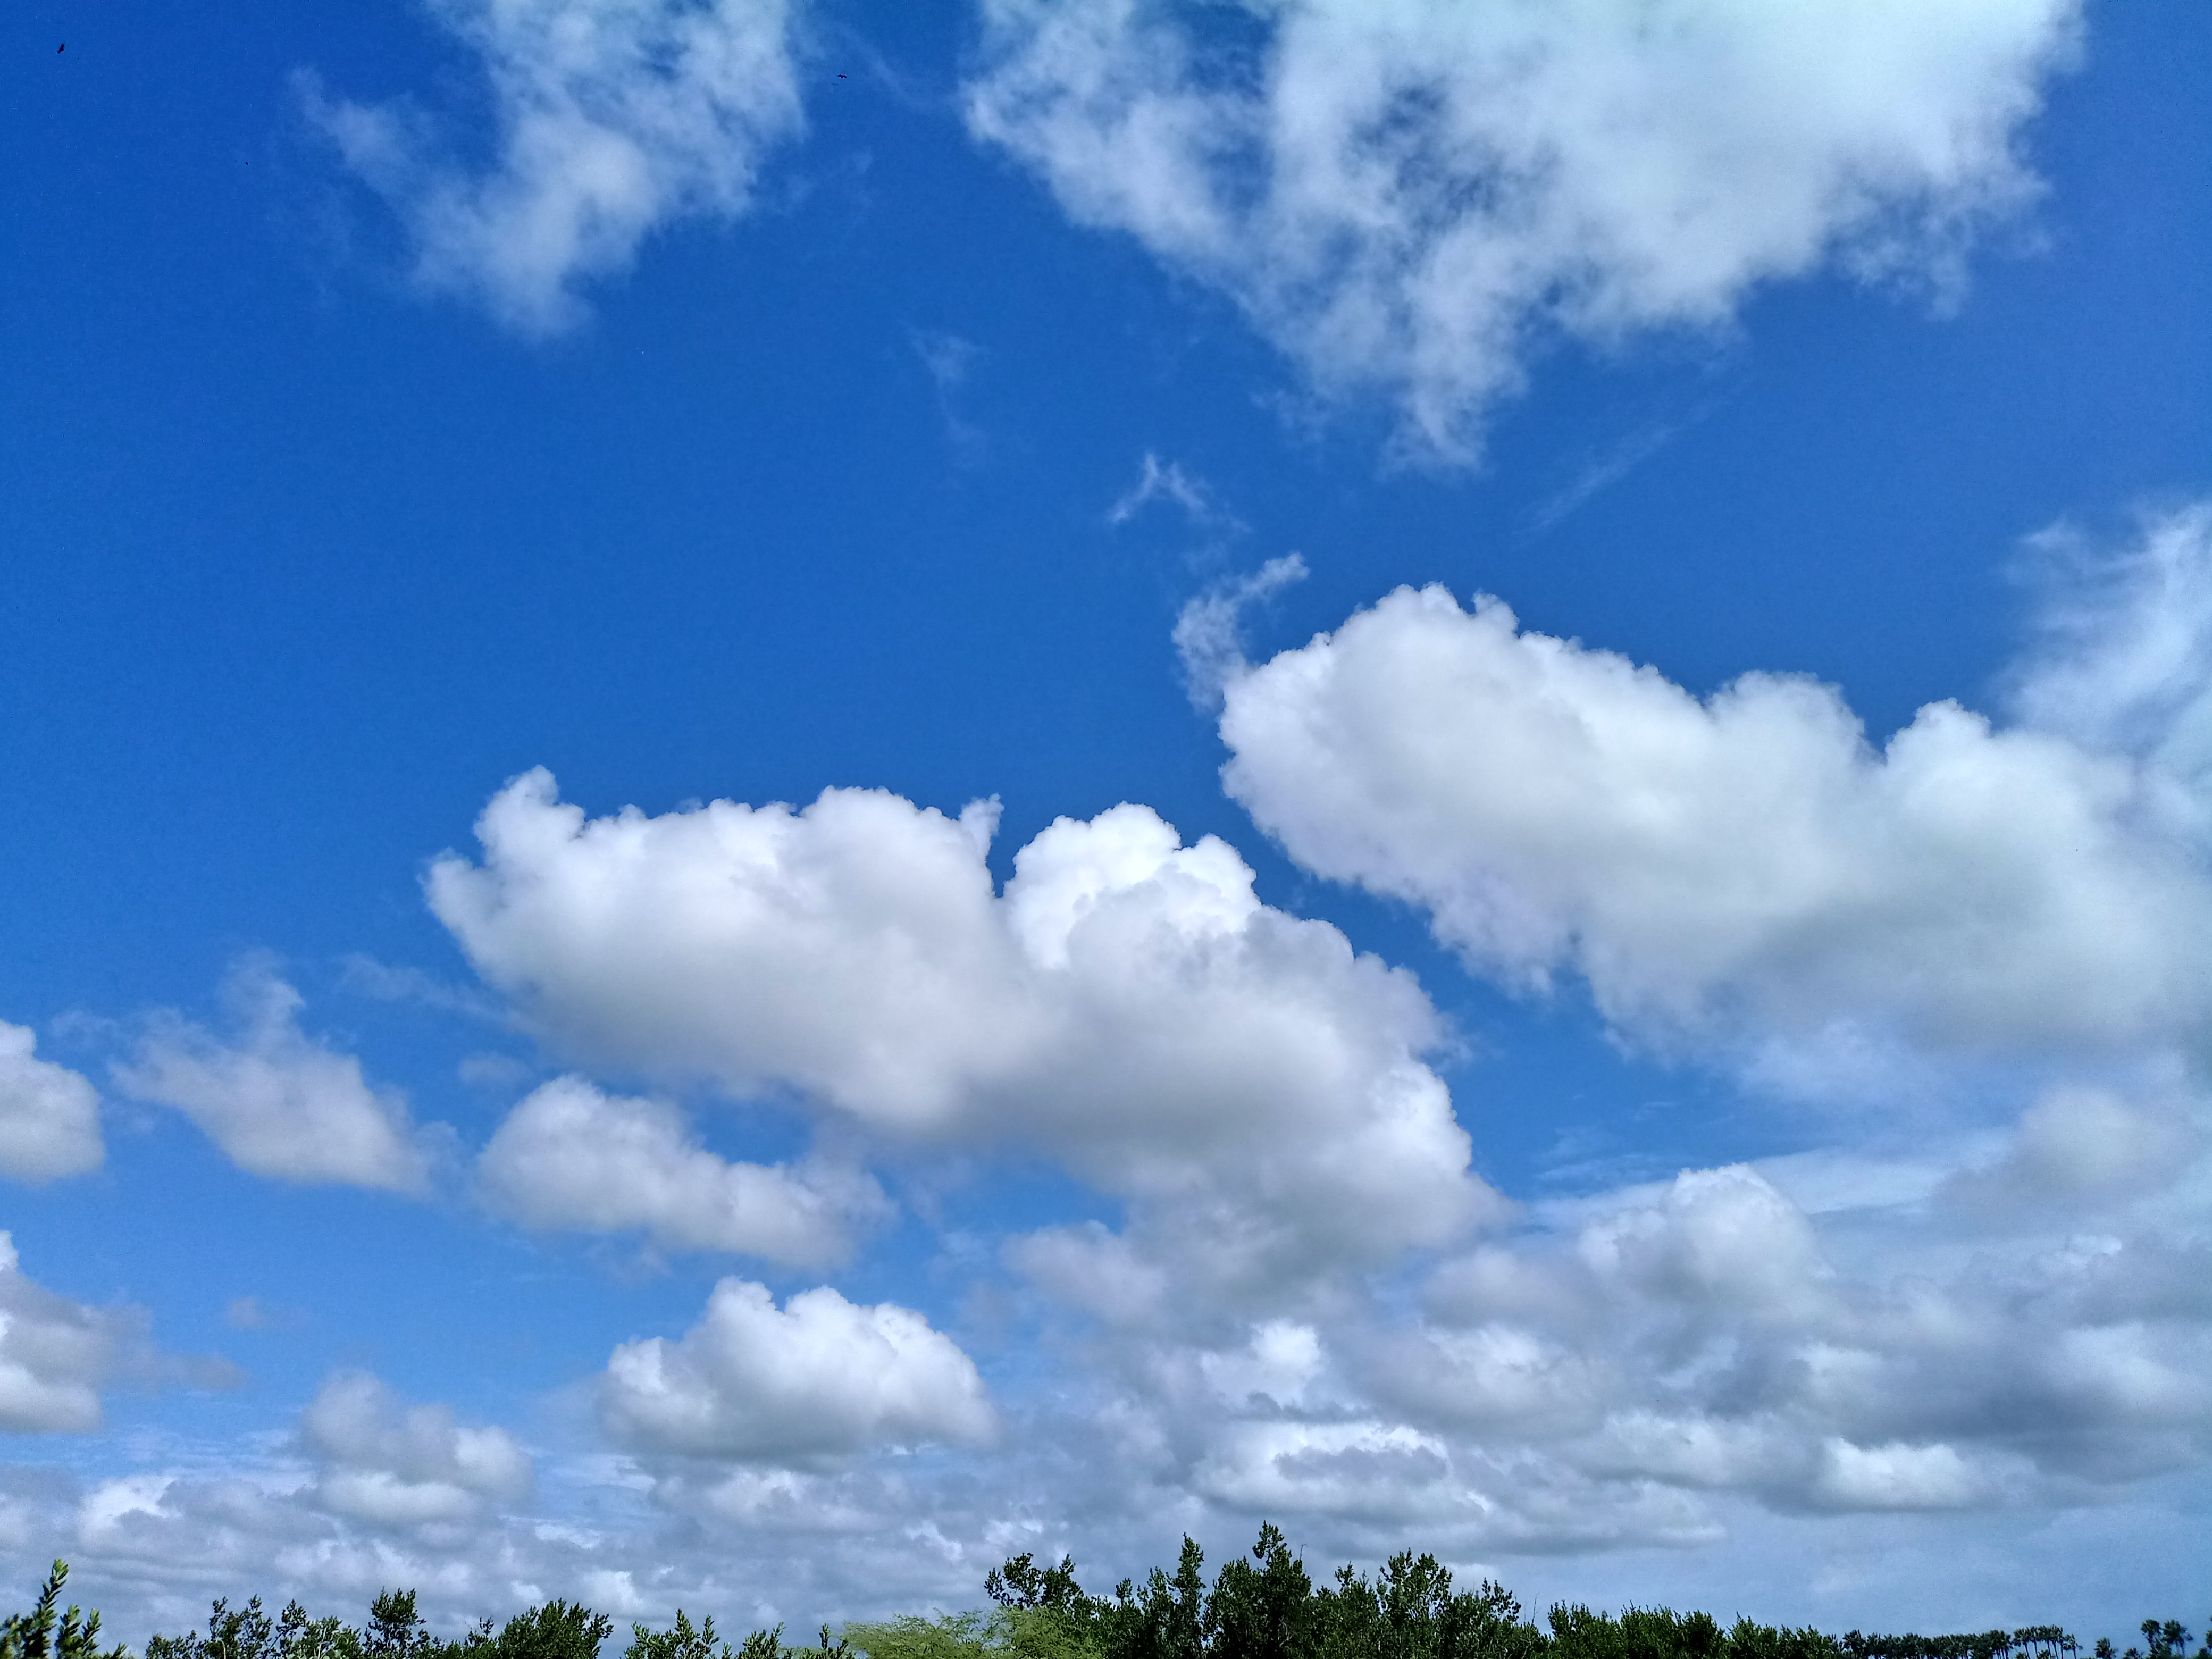
clouds, blue, beautiful day, sky, beautiful landscape, life, cloud, daytime, cumulus, meteorological phenomenon, atmosphere, natural landscape, tree, ecoregion, summer, grass, horizon, calm, grassland, landscape, plant